Bluebird

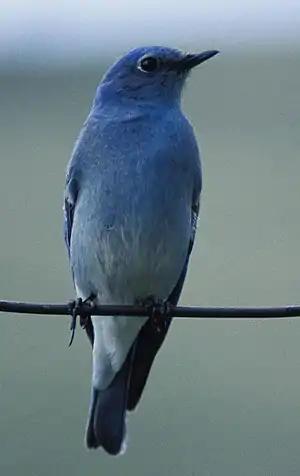
Mountain bluebird

Bluebirds are territorial and prefer open grassland with scattered trees. This is similar to the behavior of many species of woodpeckers. Bluebirds can typically produce between two and four broods during the spring and summer (March through August in the Northeastern United States). Males identify potential nest sites and try to attract prospective female mates to those nesting sites with special behaviors that include singing and flapping wings, and then placing some material in a nesting box or cavity. If the female accepts the male and the nesting site, she alone builds the nest and incubates the eggs.